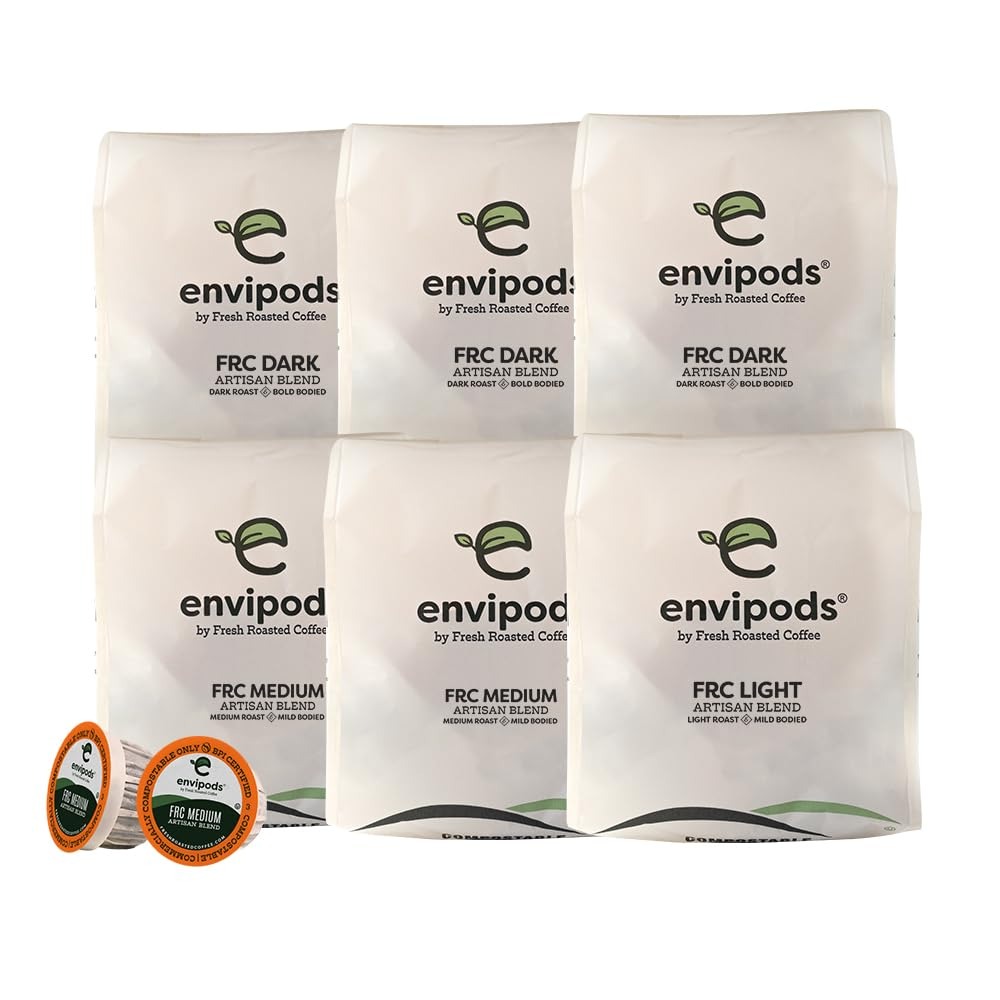
Item Name: Fresh Roasted Coffee, Compostable envipods, FRC Signature Blend Variety Pack, Kosher, 72 Count, K-Cup Compatible| Not for use in Ninja or Hamilton Beach Brewers
Bullet Point 1: dark medium Light
Bullet Point 2: Fair Trade and USDA Organic certified. Fair Trade Certification guarantees a minimum market price plus an additional premium that is designated for social, economic and environmental development projects. Organic certification ensures that your coffee is consistently regulated at each stage of the production process and completely free of GMOs and harmful synthetic substances.
Bullet Point 3: COFFEE FOR EVERYBODY whether you’re a casual coffee drinker or a third wave connoisseur. Fresh Roasted Coffee is family-owned, sustainably sourced and proudly roasted, blended, and packaged in the United States of America. We offer more than 80 varieties of whole bean and ground coffee, coffee pods, and unroasted coffee.
Bullet Point 4: Fresh Roasted Coffee is roasted on Loring SmartRoasters to reduce our carbon footprint and provide superior flavor. Fresh Roasted Coffee nitrogen flushes every single coffee pod to remove flavor-stealing oxygen and keep your coffee at its freshest and best tasting for as long as possible.
Product Description: Indulge in our Signature Blends envipod variety pack, featuring 72 pods. Enjoy 12 Premium Light Roast, 24 Classic Medium Roast, and 36 Signature Dark Roast pods. Available individually wrapped or in bulk, each pack is nitrogen-flushed for freshness. Compatible with many K-Cup brewing systems, excluding Hamilton Beach. Savor the full flavor and rich taste of our Signature Blends, made from 100% Arabica coffee, certified Orthodox Union (OU) Kosher. Our commitment to sustainability extends to roasting on Loring SmartRoasters and nitrogen-flushing each pod. COFFEE FOR EVERYBODY, family-owned, sustainably sourced, and proudly roasted, blended, and packaged in the USA.
Value: 72.0
Unit: Count

Price: 44.99